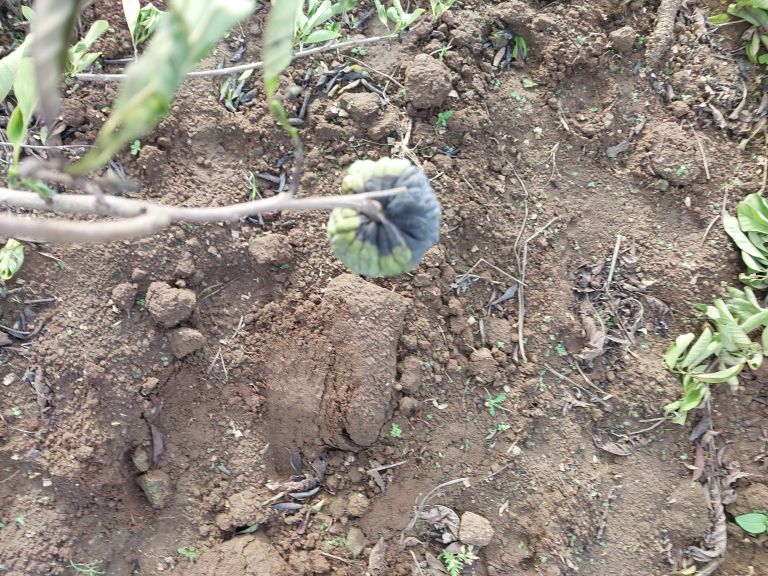
Disease label: Blank Canker